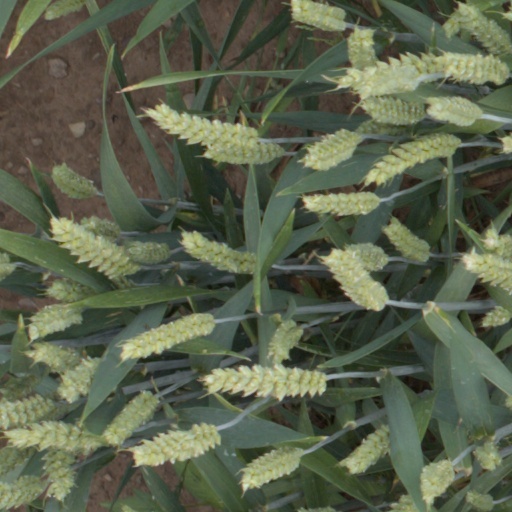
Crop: wheat